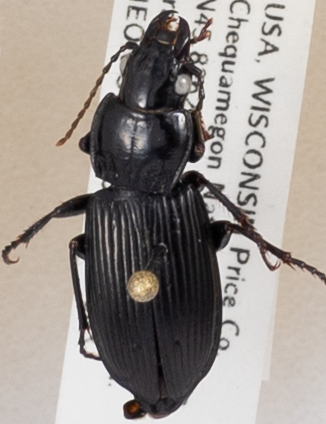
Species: Pterostichus melanarius melanarius
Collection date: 2019-09-03
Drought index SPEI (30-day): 0.694
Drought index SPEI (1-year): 2.09
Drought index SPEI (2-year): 1.28